Akakio Tematereikura

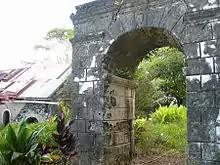
The ruins of Rouru Convent, where Queen Maria Eutokia Toaputeitou retired to in later life as a novice

After the untimely death of the king without issue in 1868, the succession of the throne was thrown into doubt. Traditionally only male heirs could ascend to the throne of Mangareva, so a regency was installed pending the birth of an heir from one of the king's two surviving sisters: Agnès (his daughter-in-law) and Philomèle. A series of regents ruled in the name of these two royal sisters. Initially, the queen dowager served as regent while Akakio presided as president of the regency council. In a report dated to 4 April 1869, French Lieutenant Xavier Caillet noted that Queen Maria Eutokia Toaputeito had resigned and retired to Rouru Convent, on Mount Duff, and Akakio had been chosen as her successor to the regency.